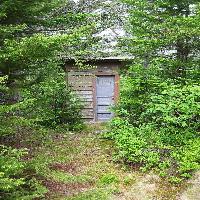
Weather: cloudy or overcast